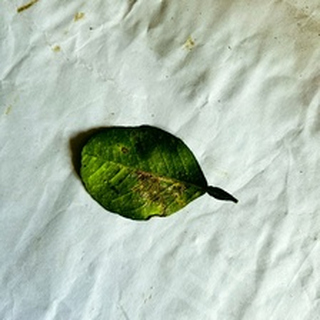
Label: lemon_bacterial_blight